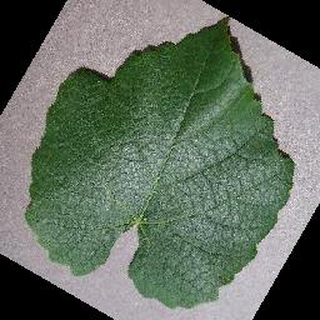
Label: healthy_grape